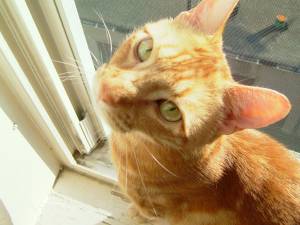
Animal: cat
Breed: bengal